Madrean pine–oak woodlands

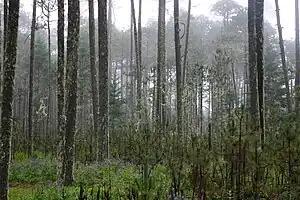
Madrean pine–oak woodlands in the Sierra Madre de Oaxaca, México.

The pine–oak woodlands are composed of stands of oak ("Quercus"), pine ("Pinus"), douglas-fir ("Pseudotsuga") and fir ("Abies"). The trees generally occur in mixed stands, though monospecific stands are sometimes found.